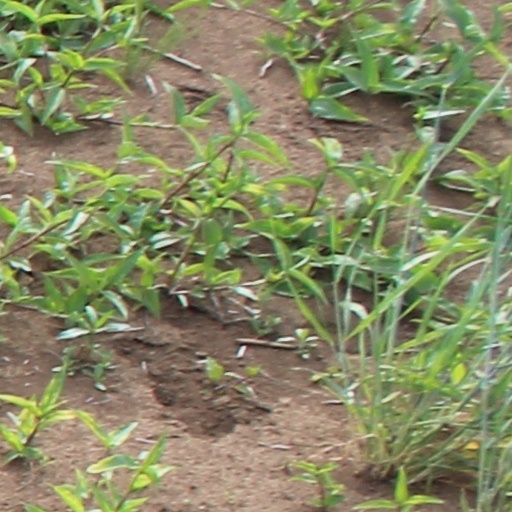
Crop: wheat